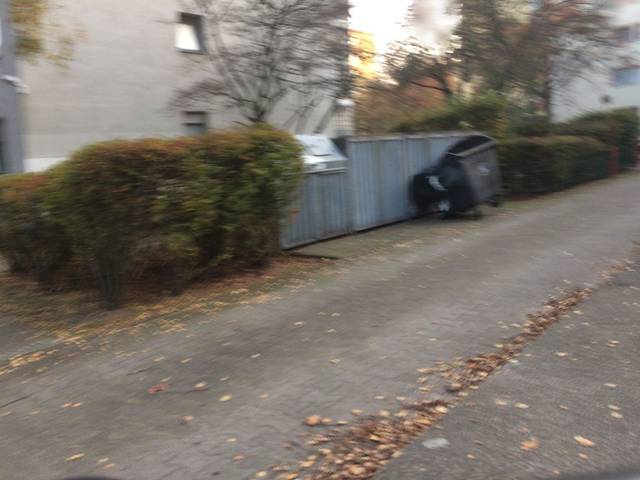
Region: Germany
Coordinates: 52.538, 13.389